Facón

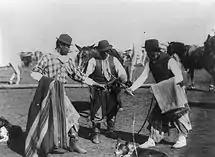
Gauchos demonstrate use of "facones"

The "facón" is both a fighting knife and a utility knife universally adopted by the gaucho in Argentina and Uruguay in countless lethal knife fights and murders.